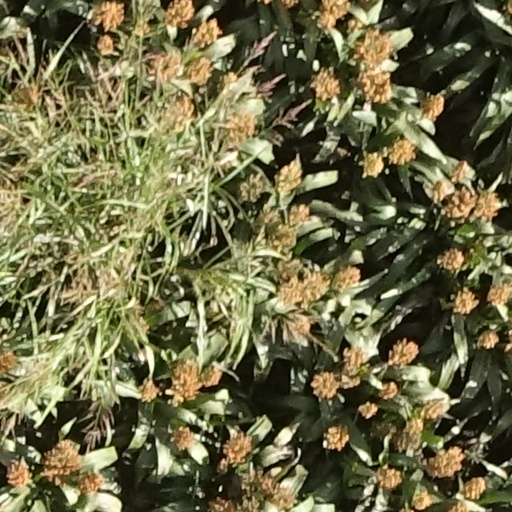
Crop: sorghum